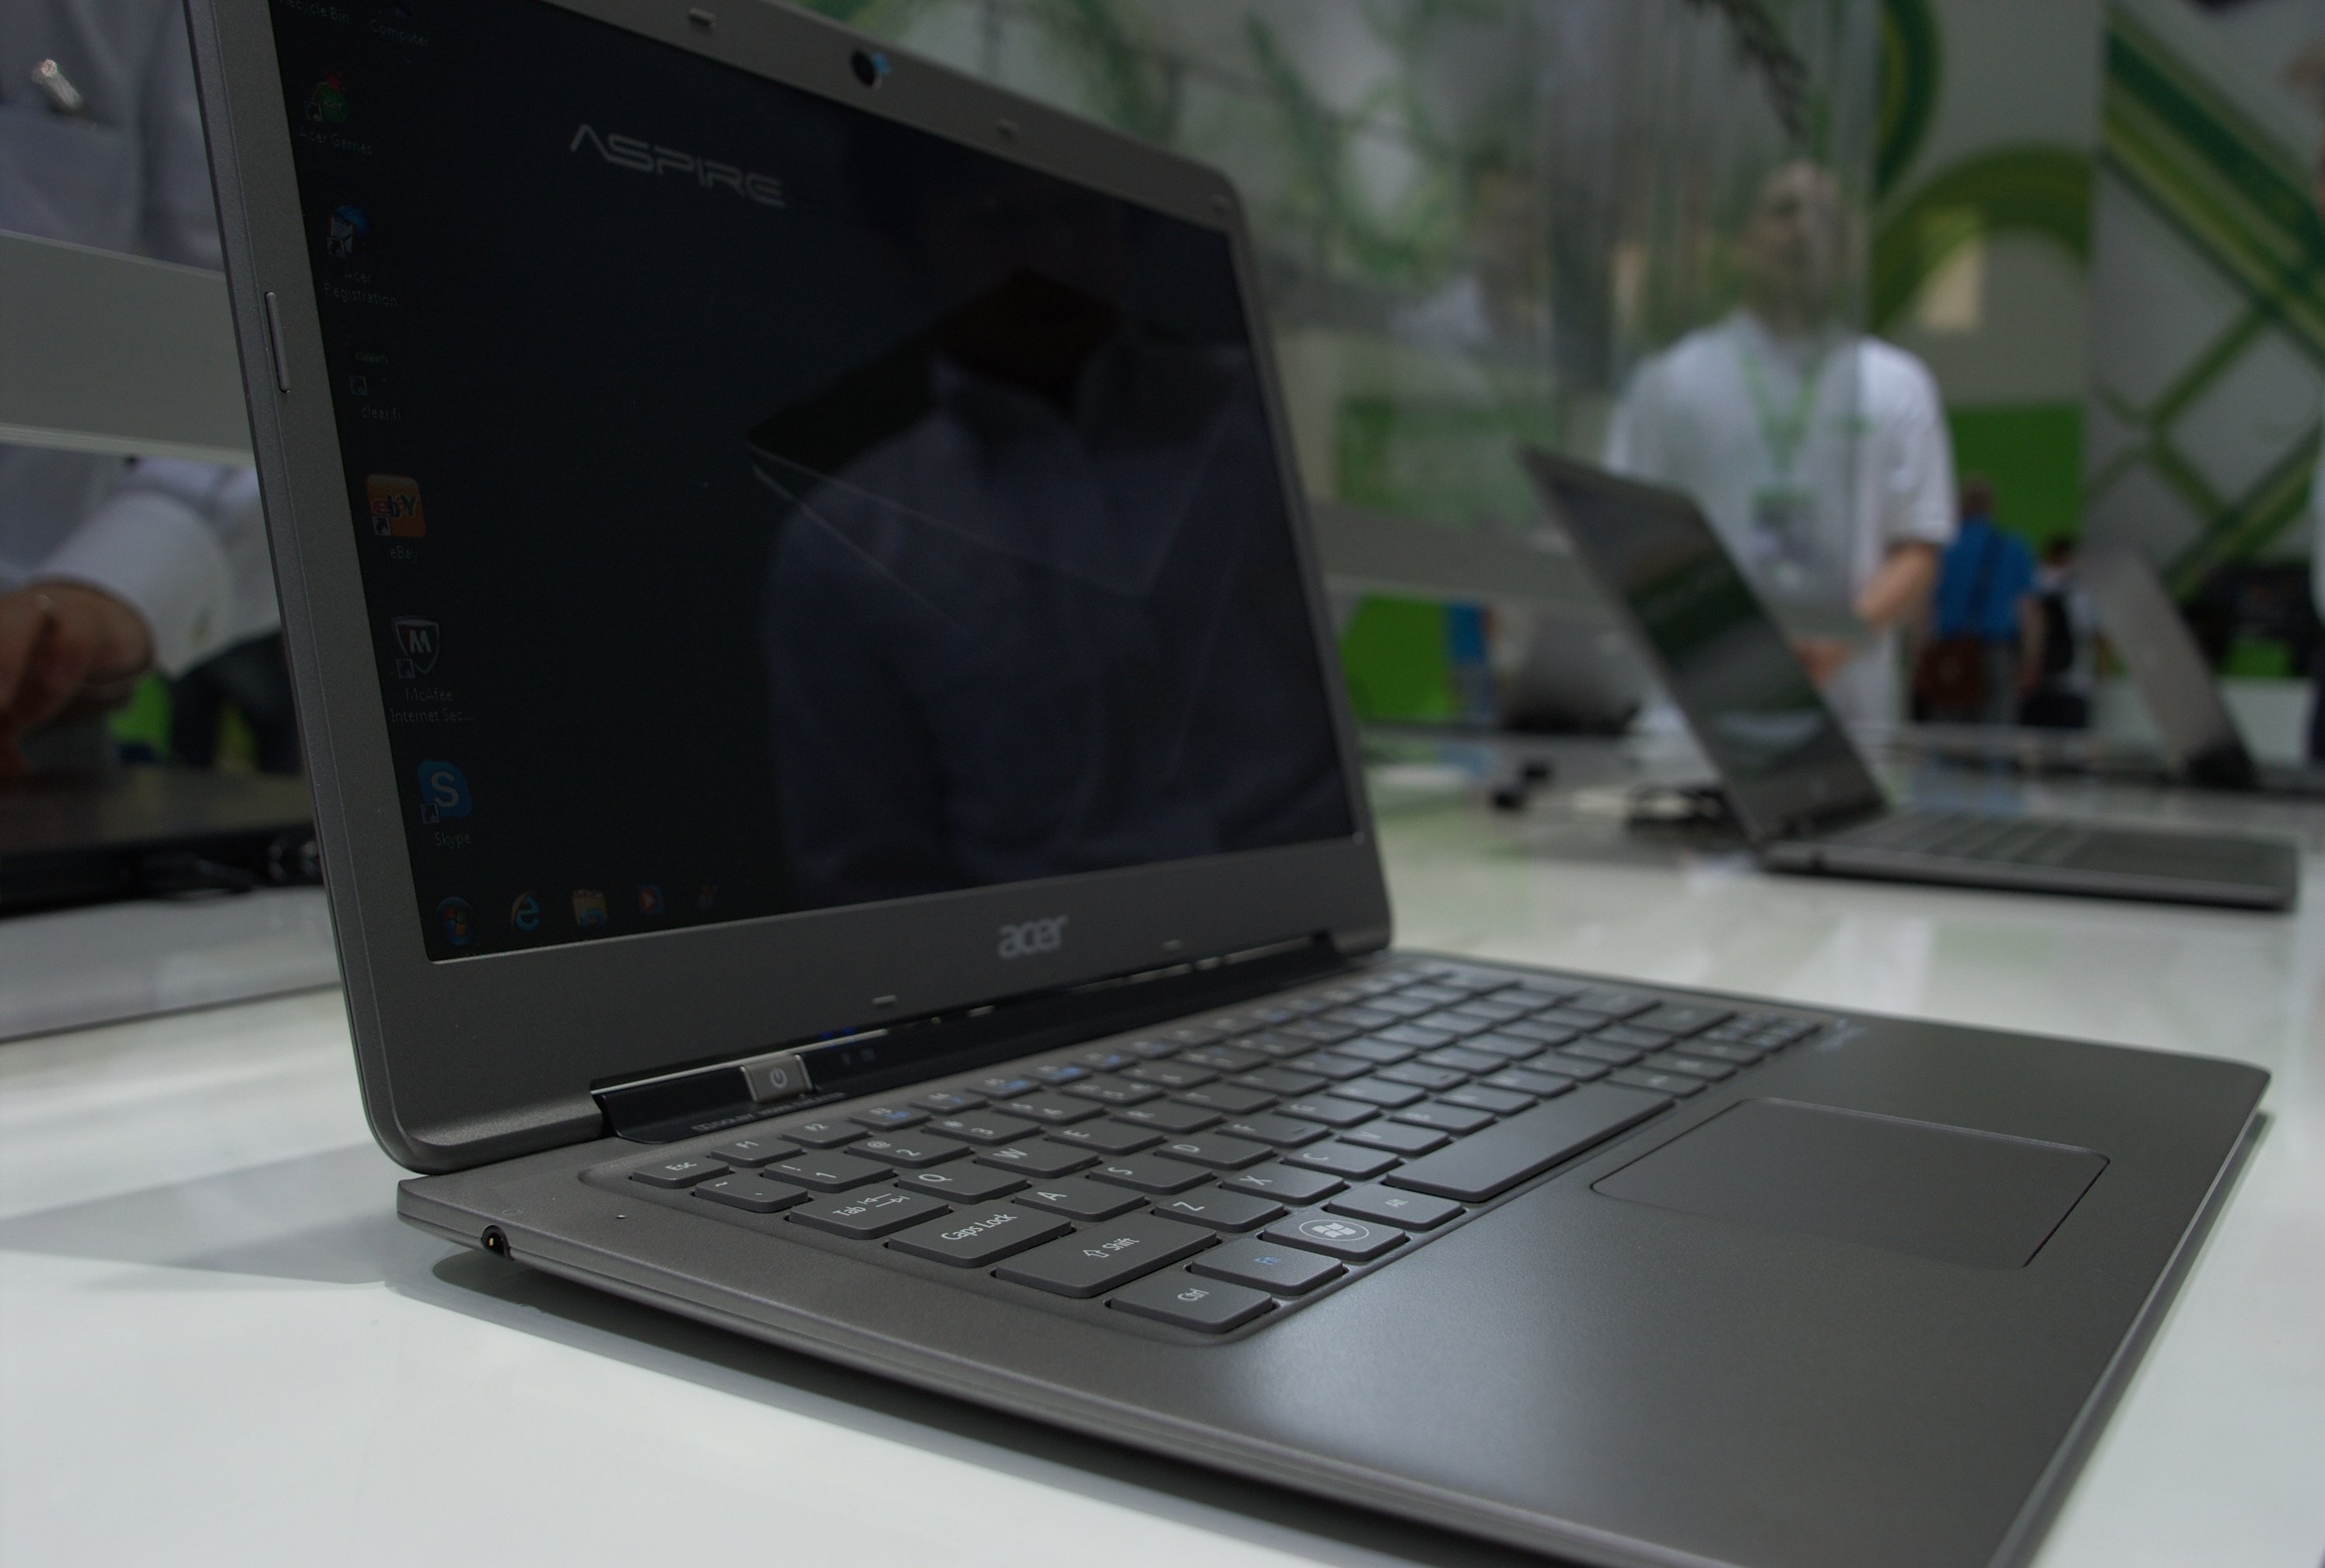
laptop, technology, 2011, rawtherapee, pentax, 20mm, multimedia, lenstagged, steffenzahn, k100d, justpentax, iamflickr, cosina, voigtlander, skopar, colorskopar, cv20, colorskopar20mmf35slii, 20mmf35slii, voigtlander20mm, cv2035, skopar20mmf35, cosinavoigtl nder, cosinavoigtl ndercolorskopar20mmf35, voigtl nder20mmf35colorskoparslii, voigtl nder20mmf35, desktop computer, netbook, personal computer, computer monitor, electronic device, computer hardware, personal computer hardware, display device, computer program